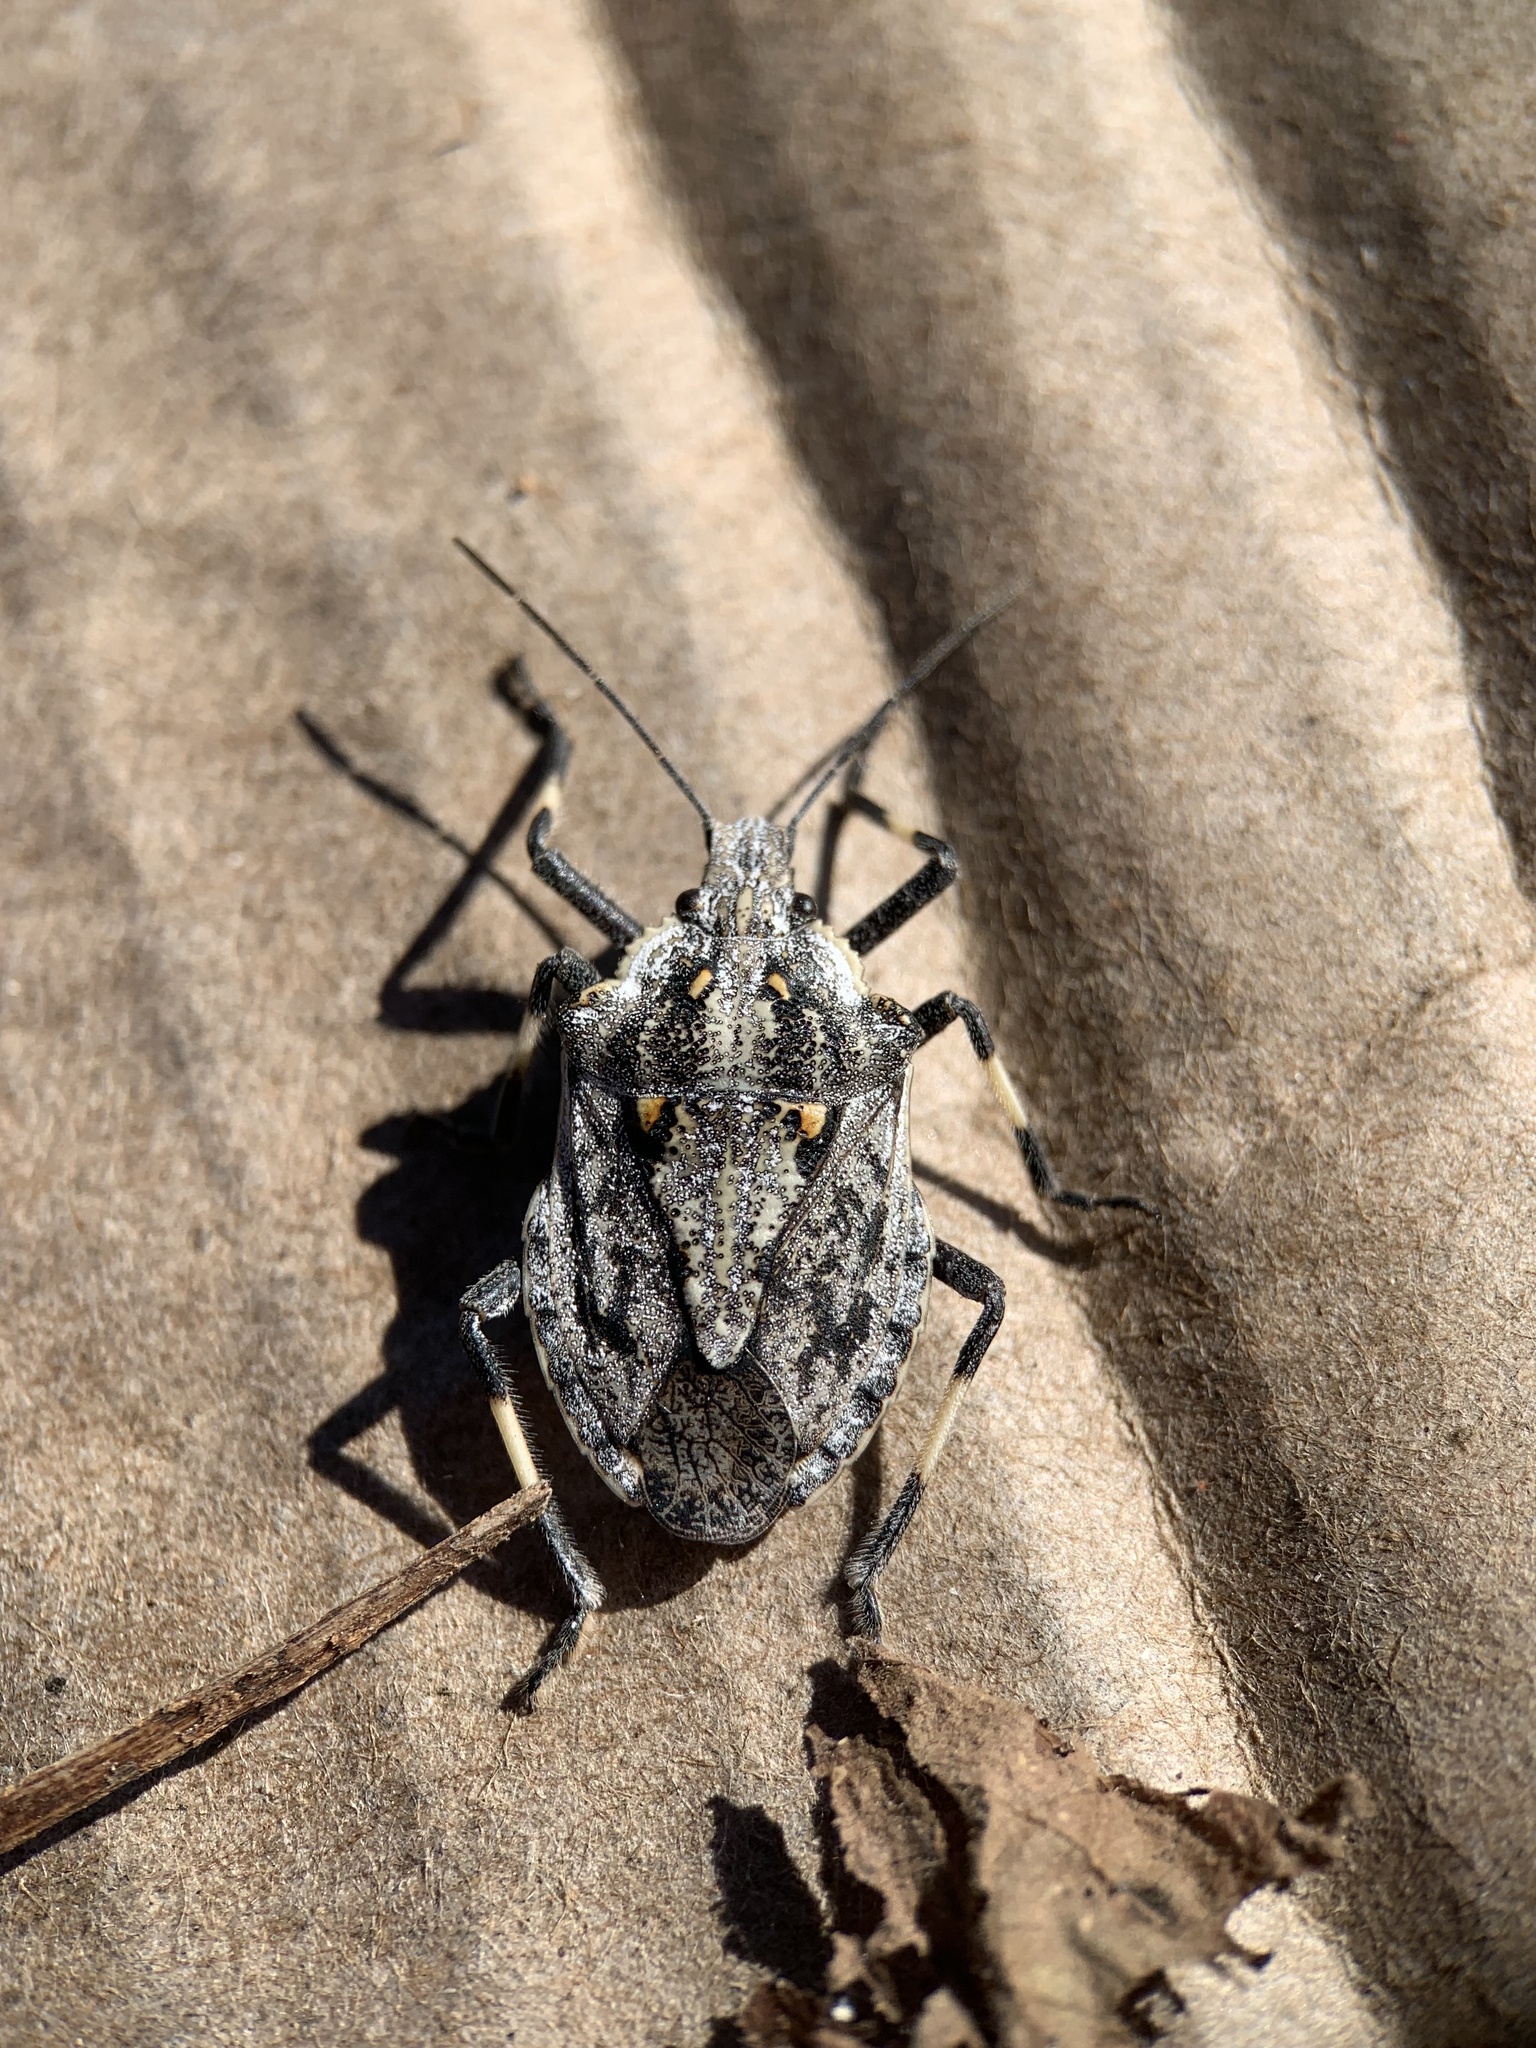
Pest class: stink_bug